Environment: real
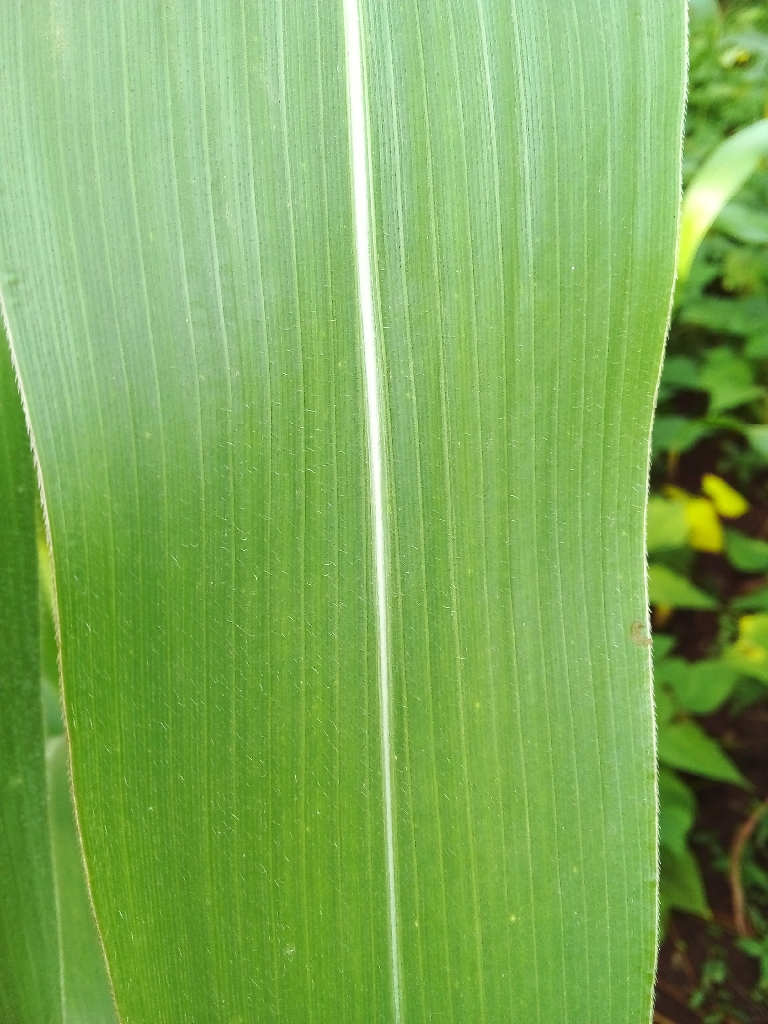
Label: healthy